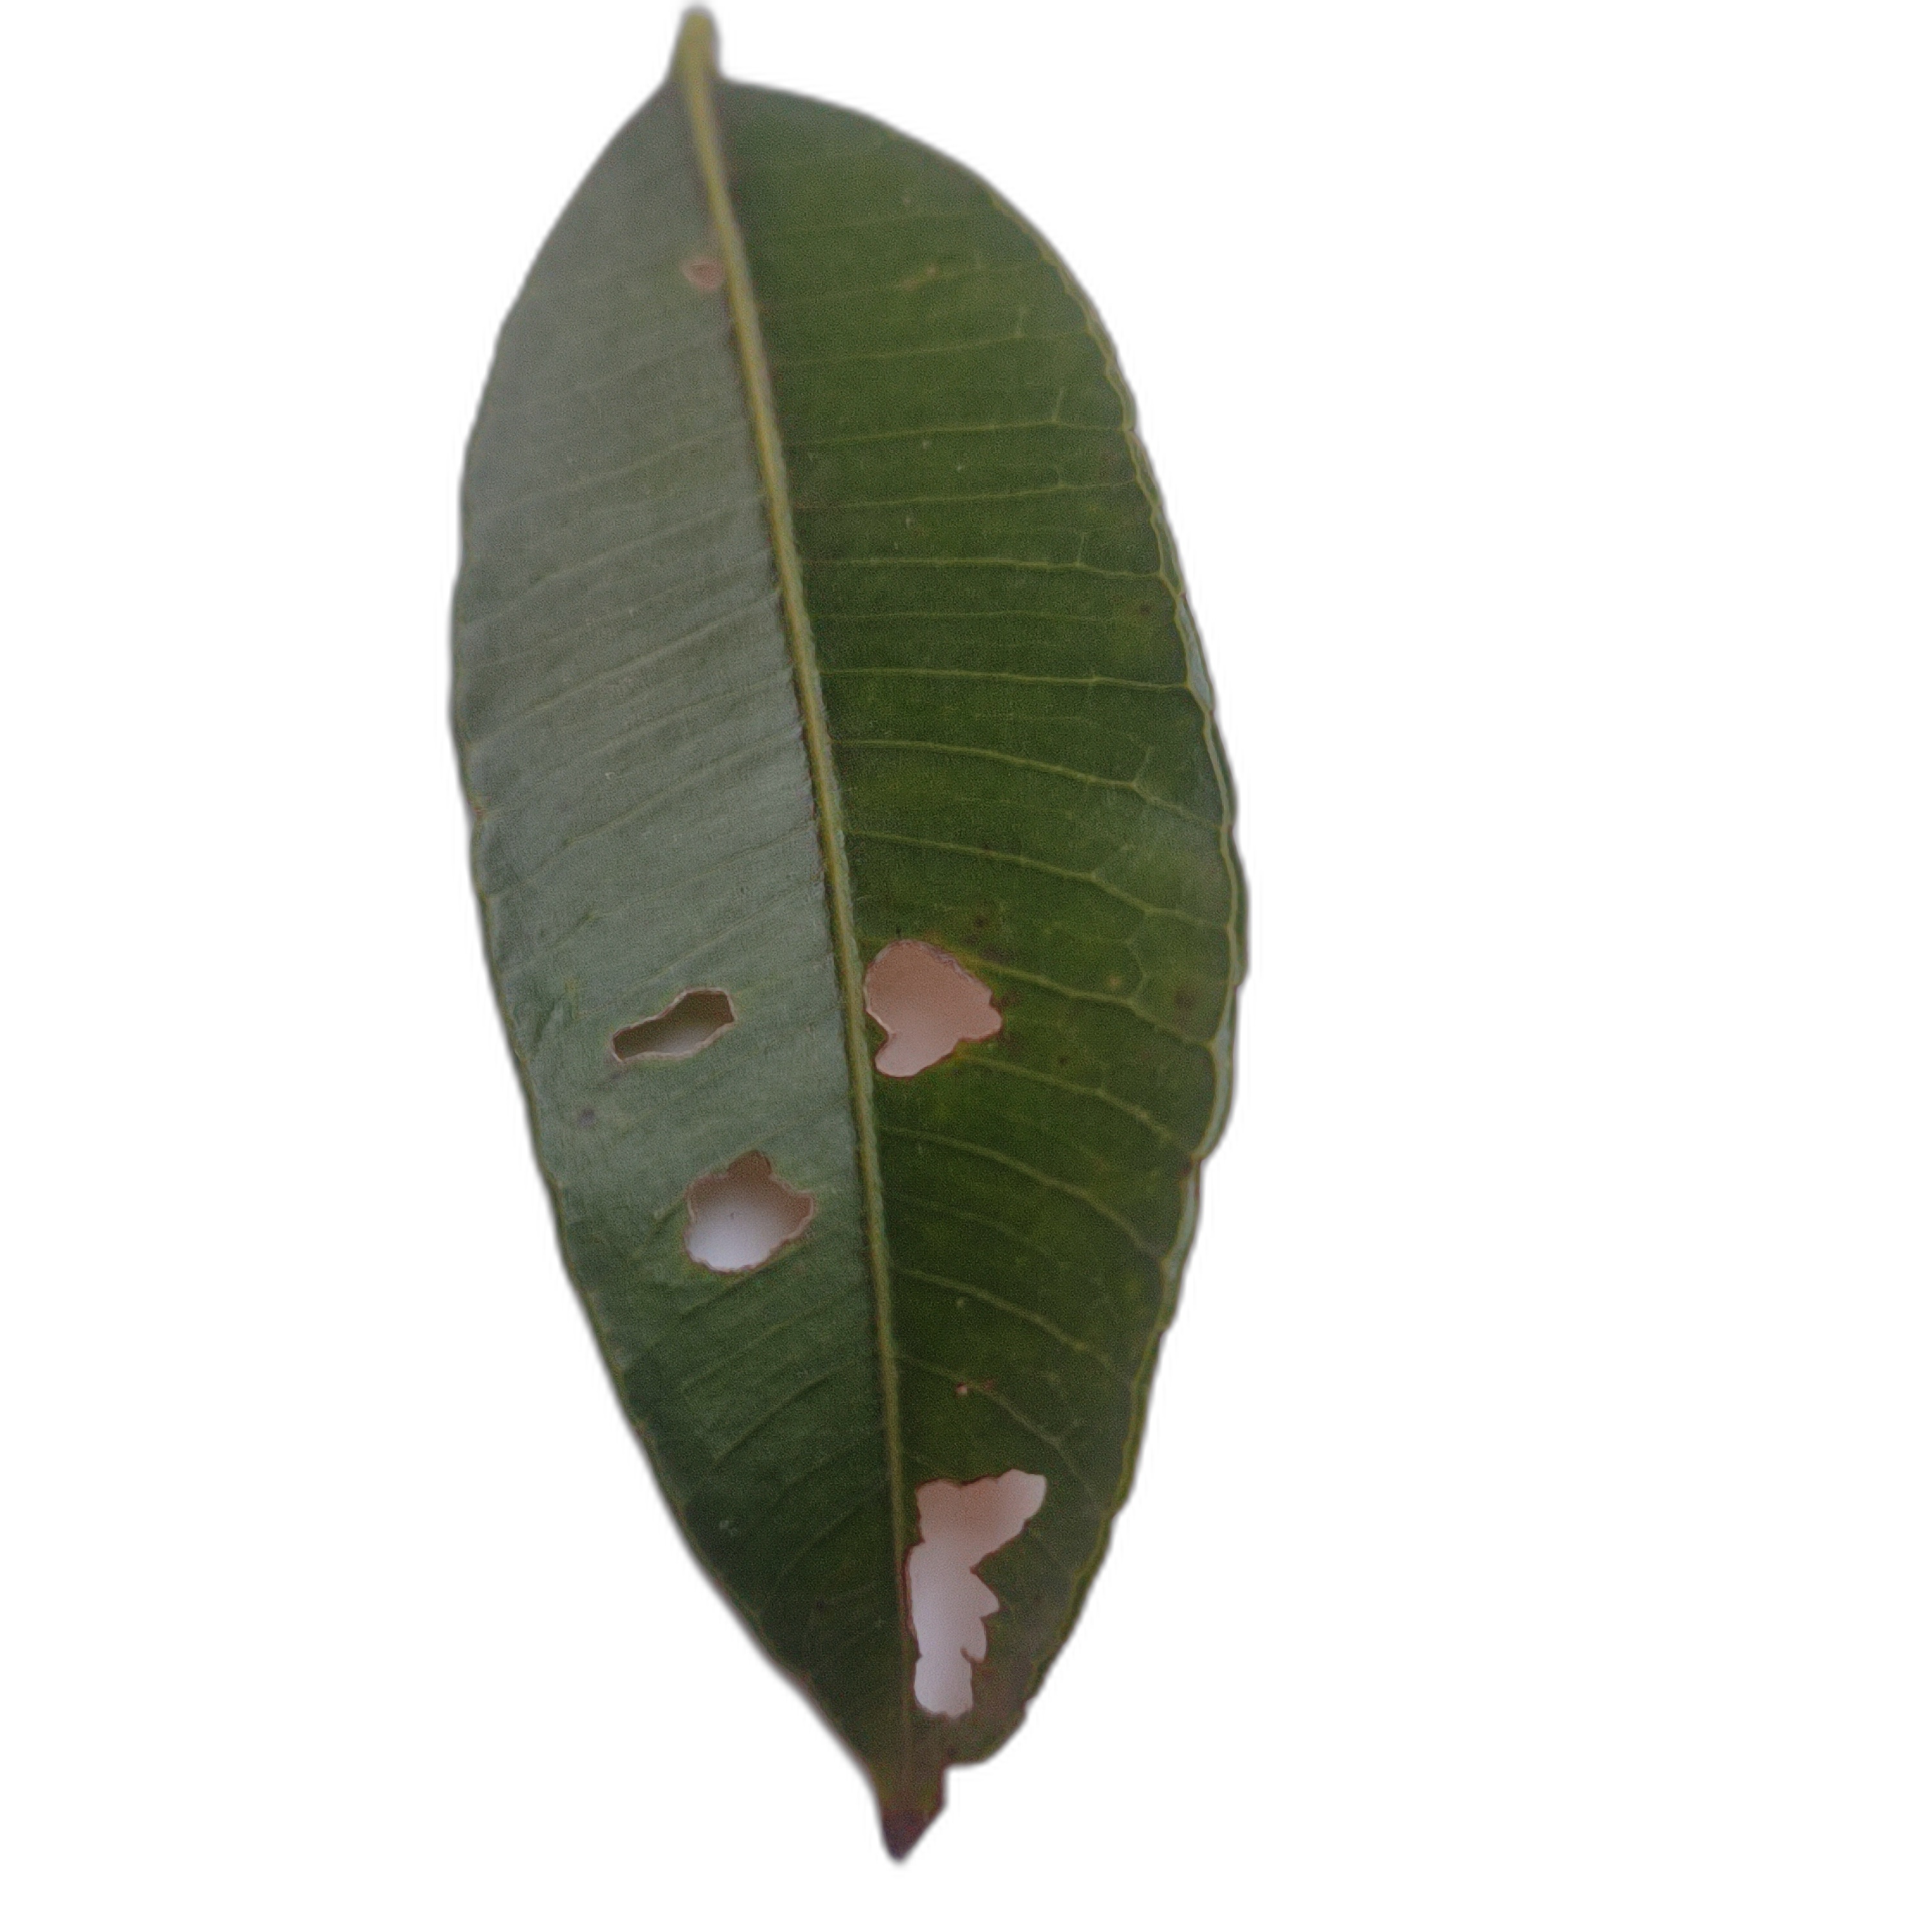
Label: not_healthy